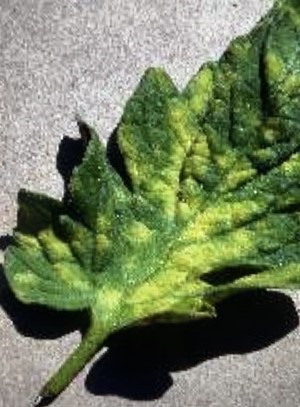
Plant: Tomato
Disease: tomato leaf mold